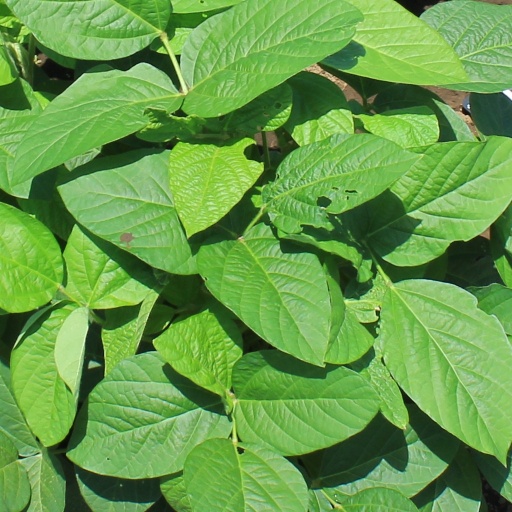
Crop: soybean